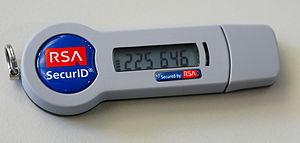
Un RSA SecurID SID800 combiné à une prise USB
SecurID est un système de token, ou authentifieur, produit par la société RSA Security et destiné à proposer une authentification forte à son utilisateur dans le cadre de l'accès à un système d'information.